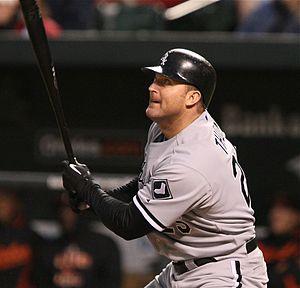
James Howard Thome est un joueur américain de baseball qui joue dans les Ligues majeures de 1991 à 2012 comme joueur de premier but ou frappeur désigné. En 22 saisons, il porte les couleurs de 6 équipes, mais est surtout connu pour ses 13 années chez les Indians de Cleveland. Il est élu en 2018 au Temple de la renommée du baseball.